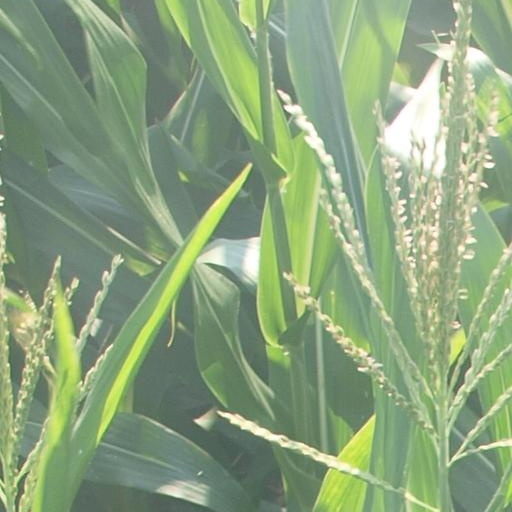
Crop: maize; corn